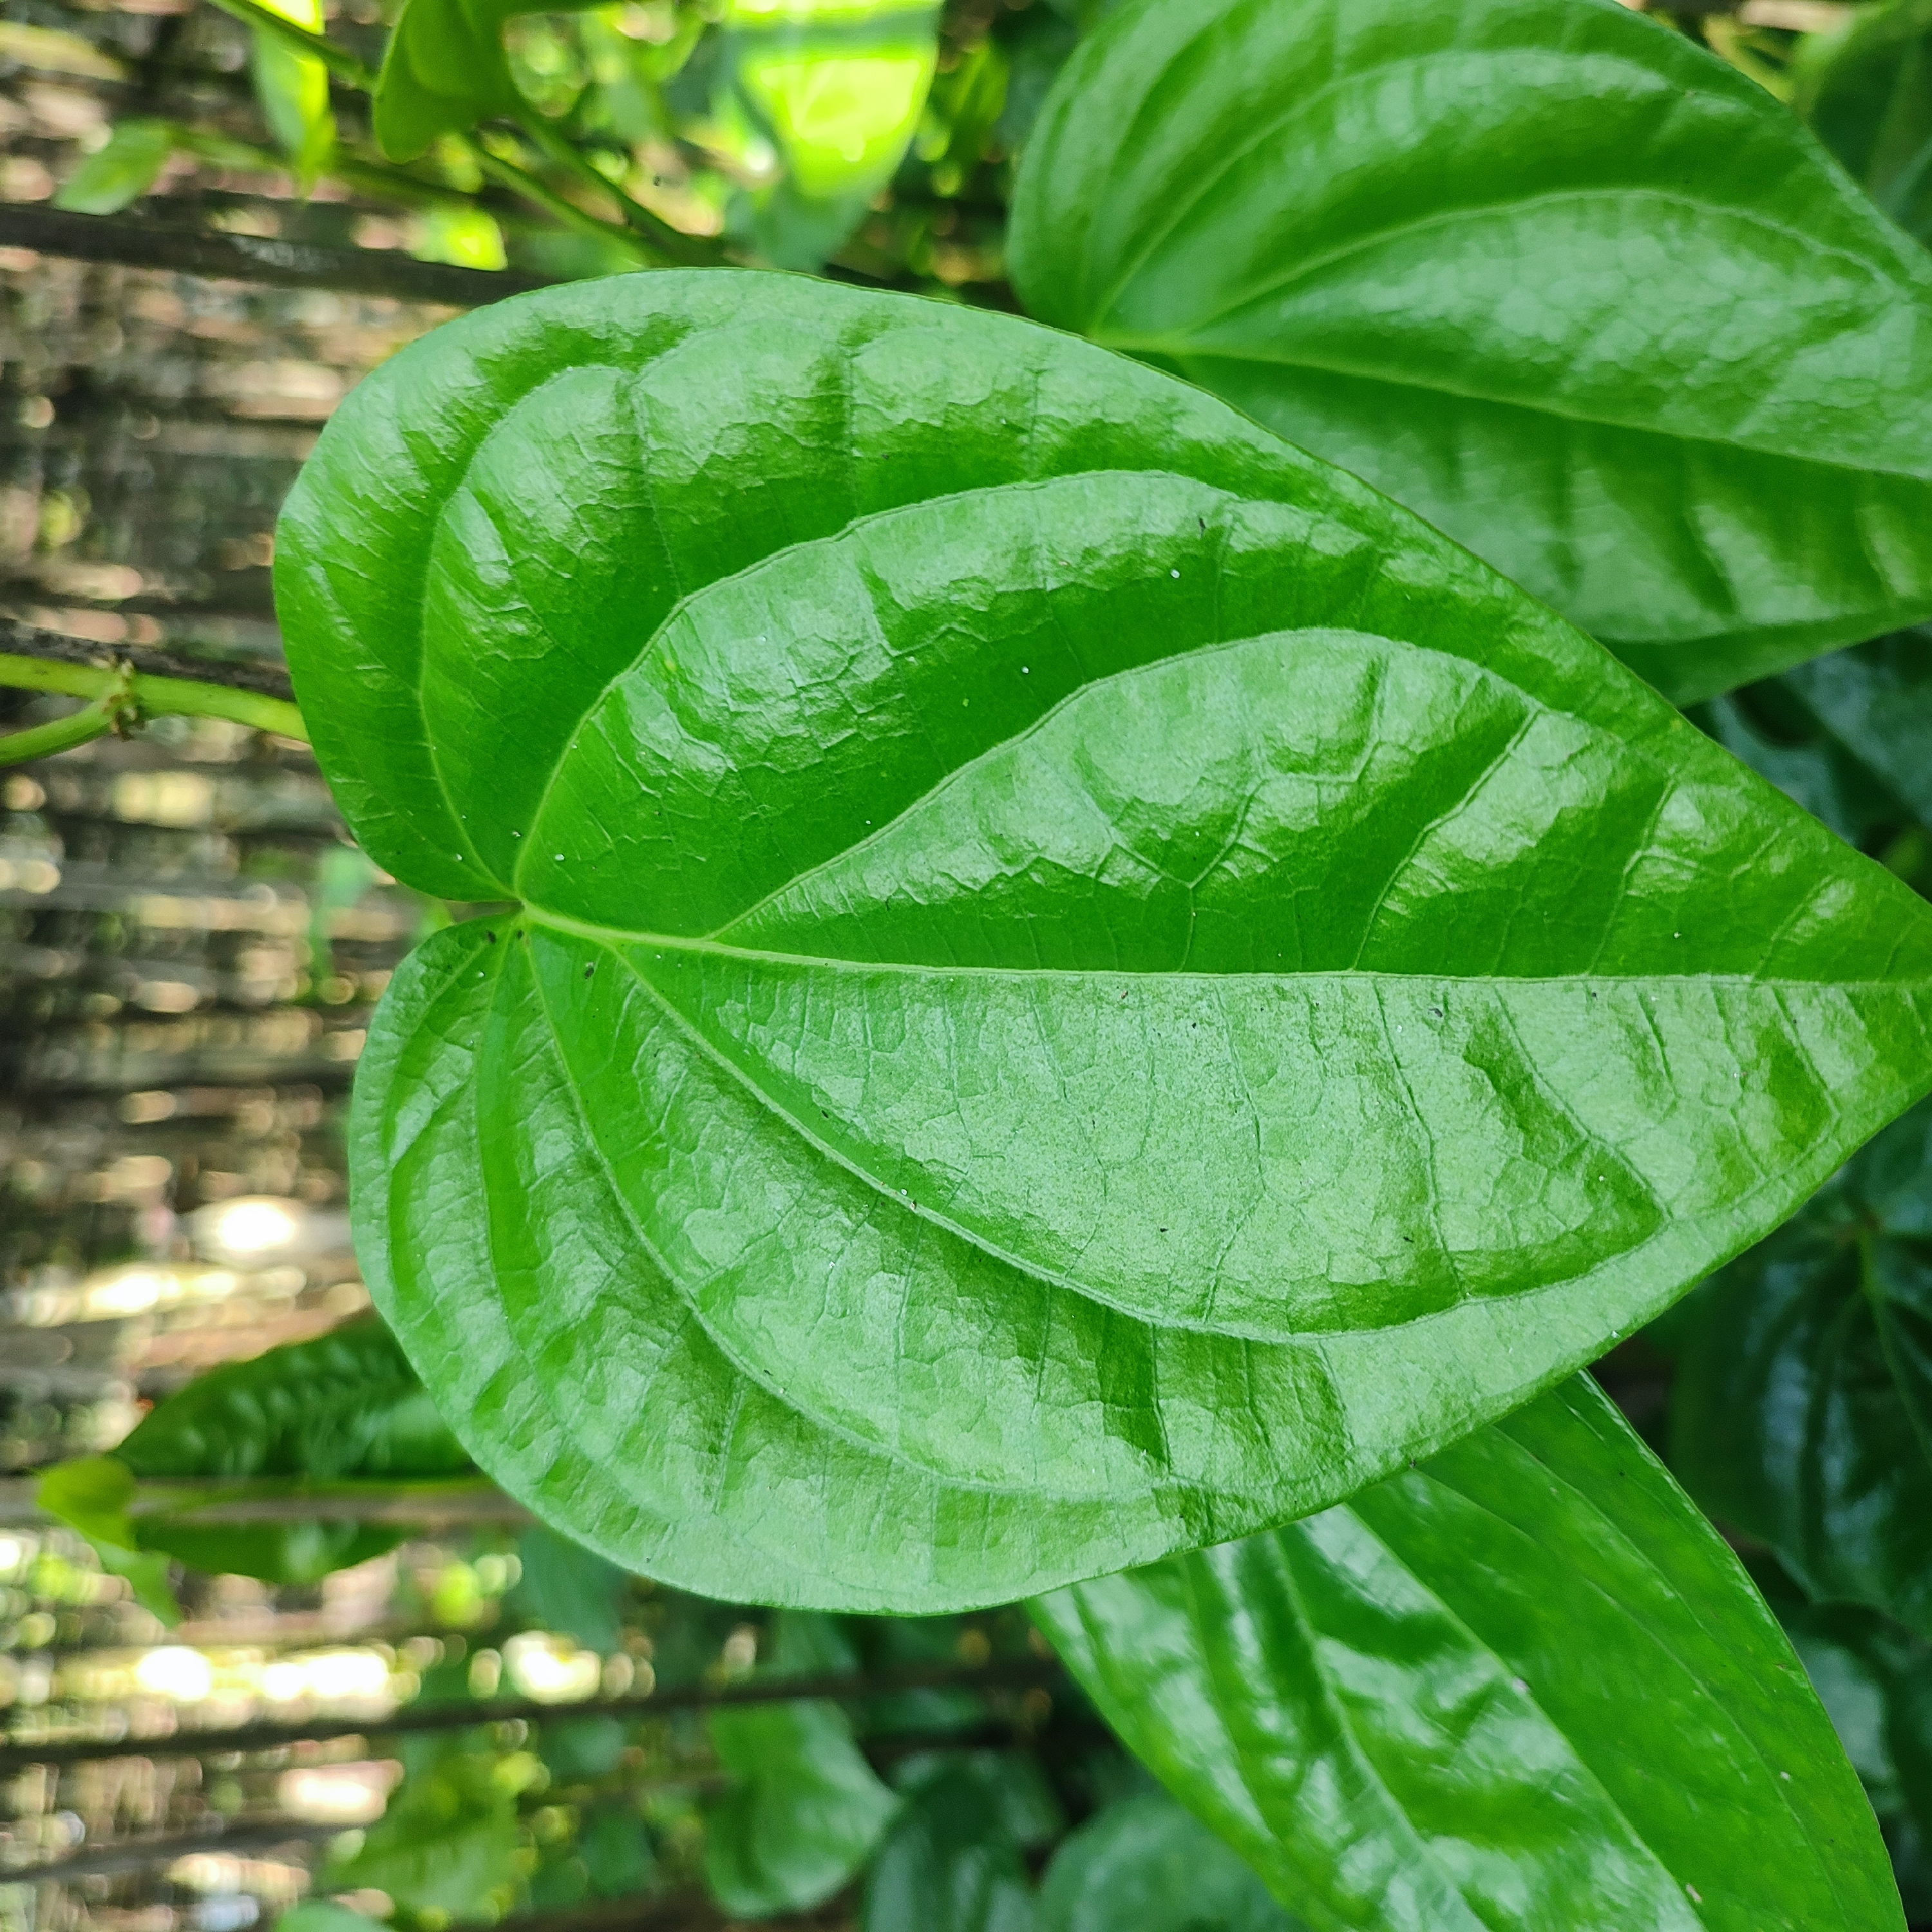
Label: Healthy_Leaf